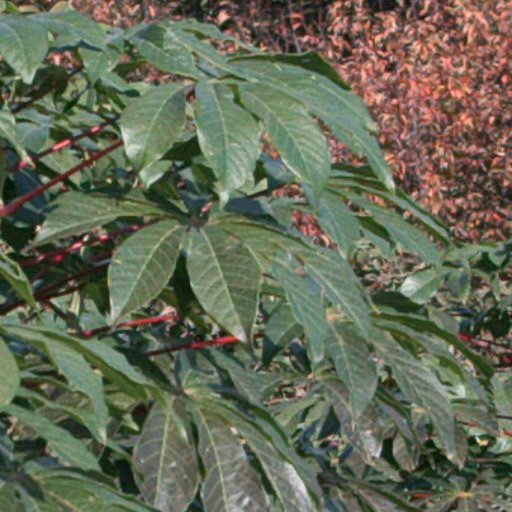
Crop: cassava